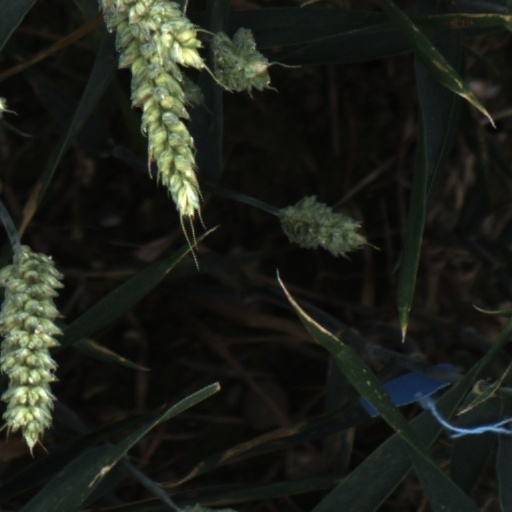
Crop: wheat